Niccolò Cassana

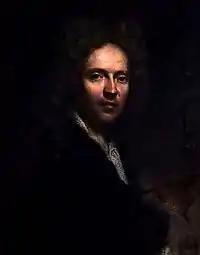
Self portrait of Niccolò Cassana, ca. 1695.

Niccolò Cassana (often called Nicoletto; 1659– c. 1713) was an Italian painter, primarily of portraits, born in Venice, Republic of Venice and active during the late-Baroque. His older brother Giovanni Agostino Cassana was also a painter.